Osaka Butsuryo University

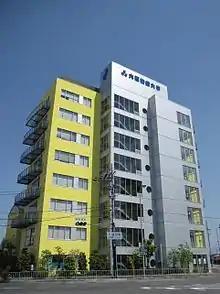
Osaka Butsuryo University Sakai campus

Osaka Butsuryo University (Japanese: 大阪物療大学, "Ōsaka Butsuryō Daigaku") is a private university in Sakai, Osaka, Japan. It was founded in 1933 as Butsuryo Gakuin, and established as a university in 2011.